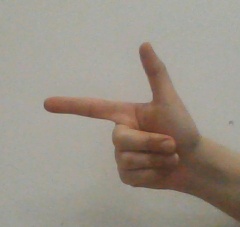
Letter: yaa